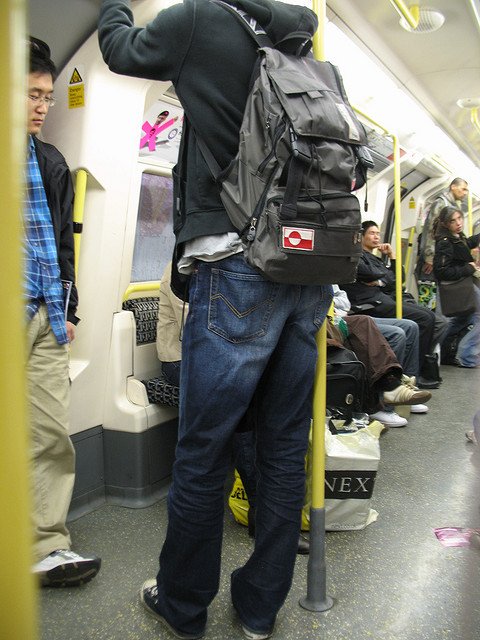
There are many people riding on a train.